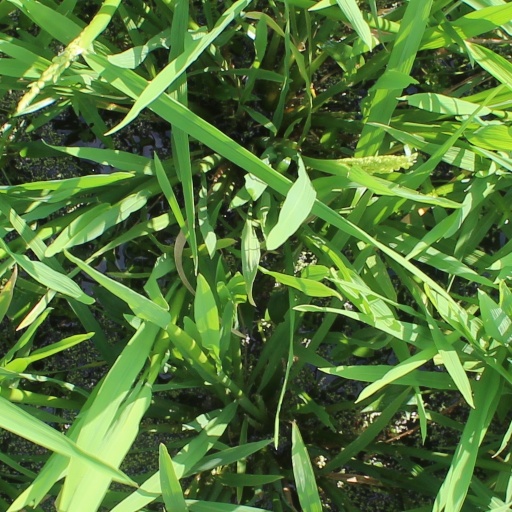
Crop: rice